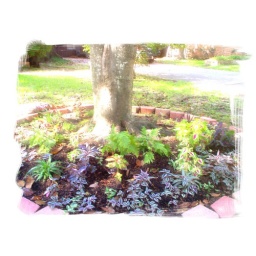
I finally got around to turning a bare area under a big magnolia tree into a shady garden